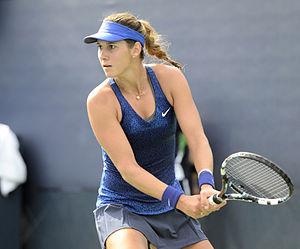
Maria Sanchez, née le 26 novembre 1989 à Modesto, est une joueuse de tennis américaine professionnelle.